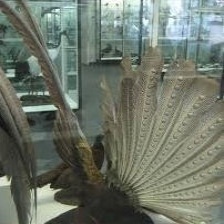
Species: GREAT ARGUS
Scientific name: ARGUSIANUS ARGU